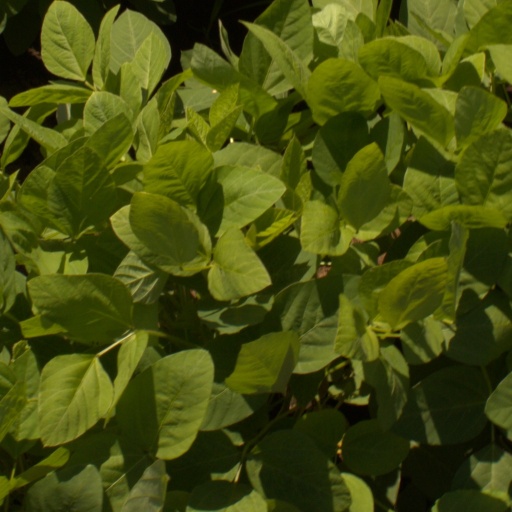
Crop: soybean